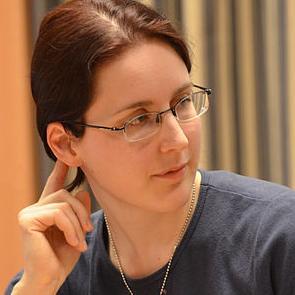
Age: 34